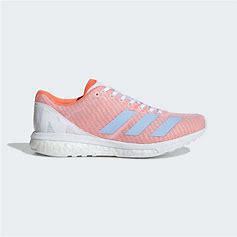
Brand: Adidas
Model: Adizero Boston 8